Lacey Percival

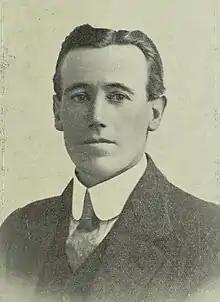
Portrait of Lacey Percival (published in 1923).

Lacey Percival (11 February 1885 – 7 August 1968) was an Australian cinematographer who worked on many early Australian silent films. He worked for the Australian Photo-Play Company then joined West's Pictures. When that company merged with Australasian Films he ran their weekly newsreel, "Australasian Gazette" until 1925.